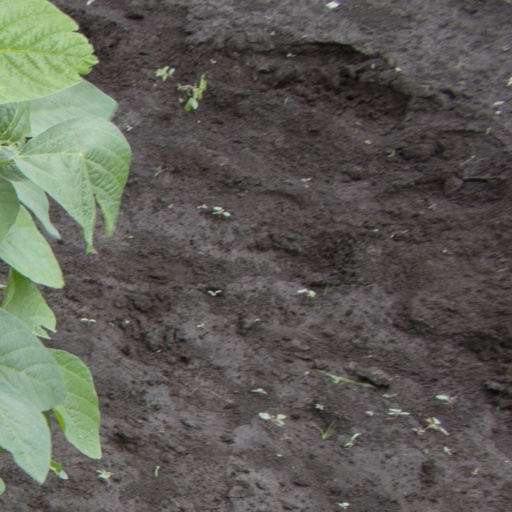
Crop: soybean